Karbi Anglong district

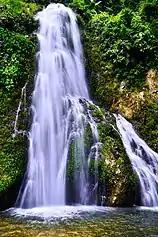

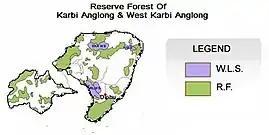
Reserve Forests and Wildlife Sanctuaries map of Karbi Anglong.

About 40% of Karbi Anglong is covered with forest. According to MSME-Development Institute, Diphu, the important forest types found in Karbi Anglong District are: Moist semi-evergreen forests, Moist Mixed Deciduous forests, Riverain Type and Miscellaneous type with scattered pure or mixed patches of bamboos. These forest areas are natural museums of living giant trees, a treasure house of rare, endemic and endangered species, a dispensary of medicinal plants, a garden for Botanists, a gene bank for economically important organisms, a paradise for nature lovers and a laboratory for environmentalists. Threatened species in the area include Asian elephant, Bengal tiger, Clouded leopard and Leopard, Hoolock gibbon, Pangolin, Porcupine Slow loris etc. The district includes five wildlife sanctuaries, two elephant reserves (Dhansiri – Lumding and Kaziranga – Karbi Anglong) and 17 District Council Reserve Forests (DCRFs). In 1952, Karbi Anglong district became home to the Garampani Wildlife Sanctuary, which has an area of . Other four Wildlife Sanctuaries are East Karbi-Anglong Wildlife Sanctuary, Marat Longri Wildlife Sanctuary, Nambor Wildlife Sanctuary and North Karbi-Anglong Wildlife Sanctuary. However, the forests and wildlife of these districts continue to face threats from deforestation and human activities, some of them illegal. Illegal minings is an immense concern as it very much contributes to ecological disturbance.